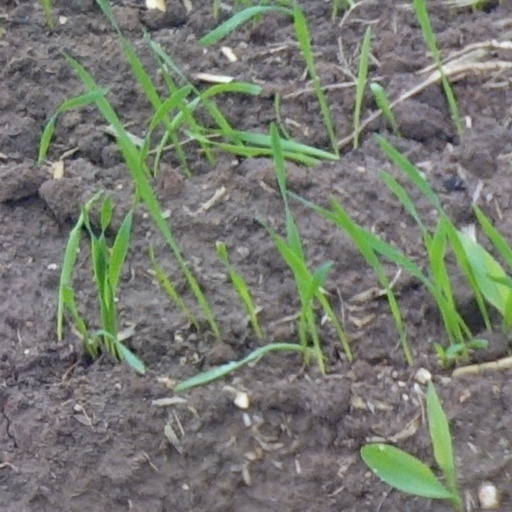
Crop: wheat